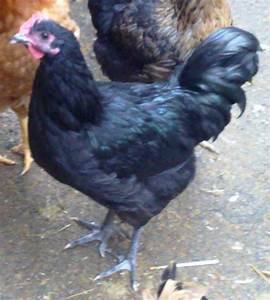
Label: chicken